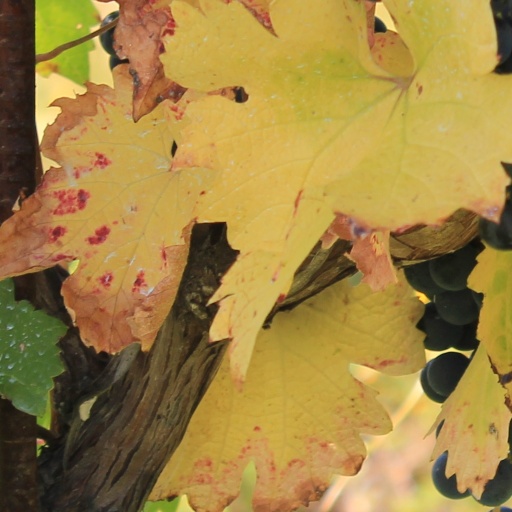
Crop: grape